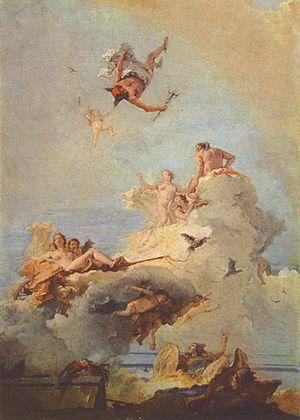
Le mont Olympe est la plus haute montagne de Grèce, avec un sommet à 2 917 mètres, appartenant à la chaîne du même nom. L'Olympe est traditionnellement le domaine des dieux de la mythologie grecque. Il fait partie des 24 parcs nationaux de Grèce.